Radha Krishna

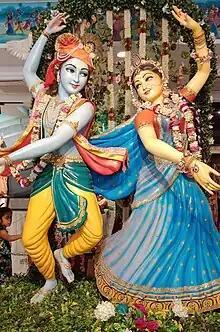
Idols of Radha Krishna at ISKCON Temple, Vrindavan

Radha-Krishna (IAST) is the combined form of the Hindu god Krishna with his chief consort and "shakti" Radha. They are regarded as the feminine as well as the masculine realities of God, in several Krishnaite traditions of Vaishnavism.